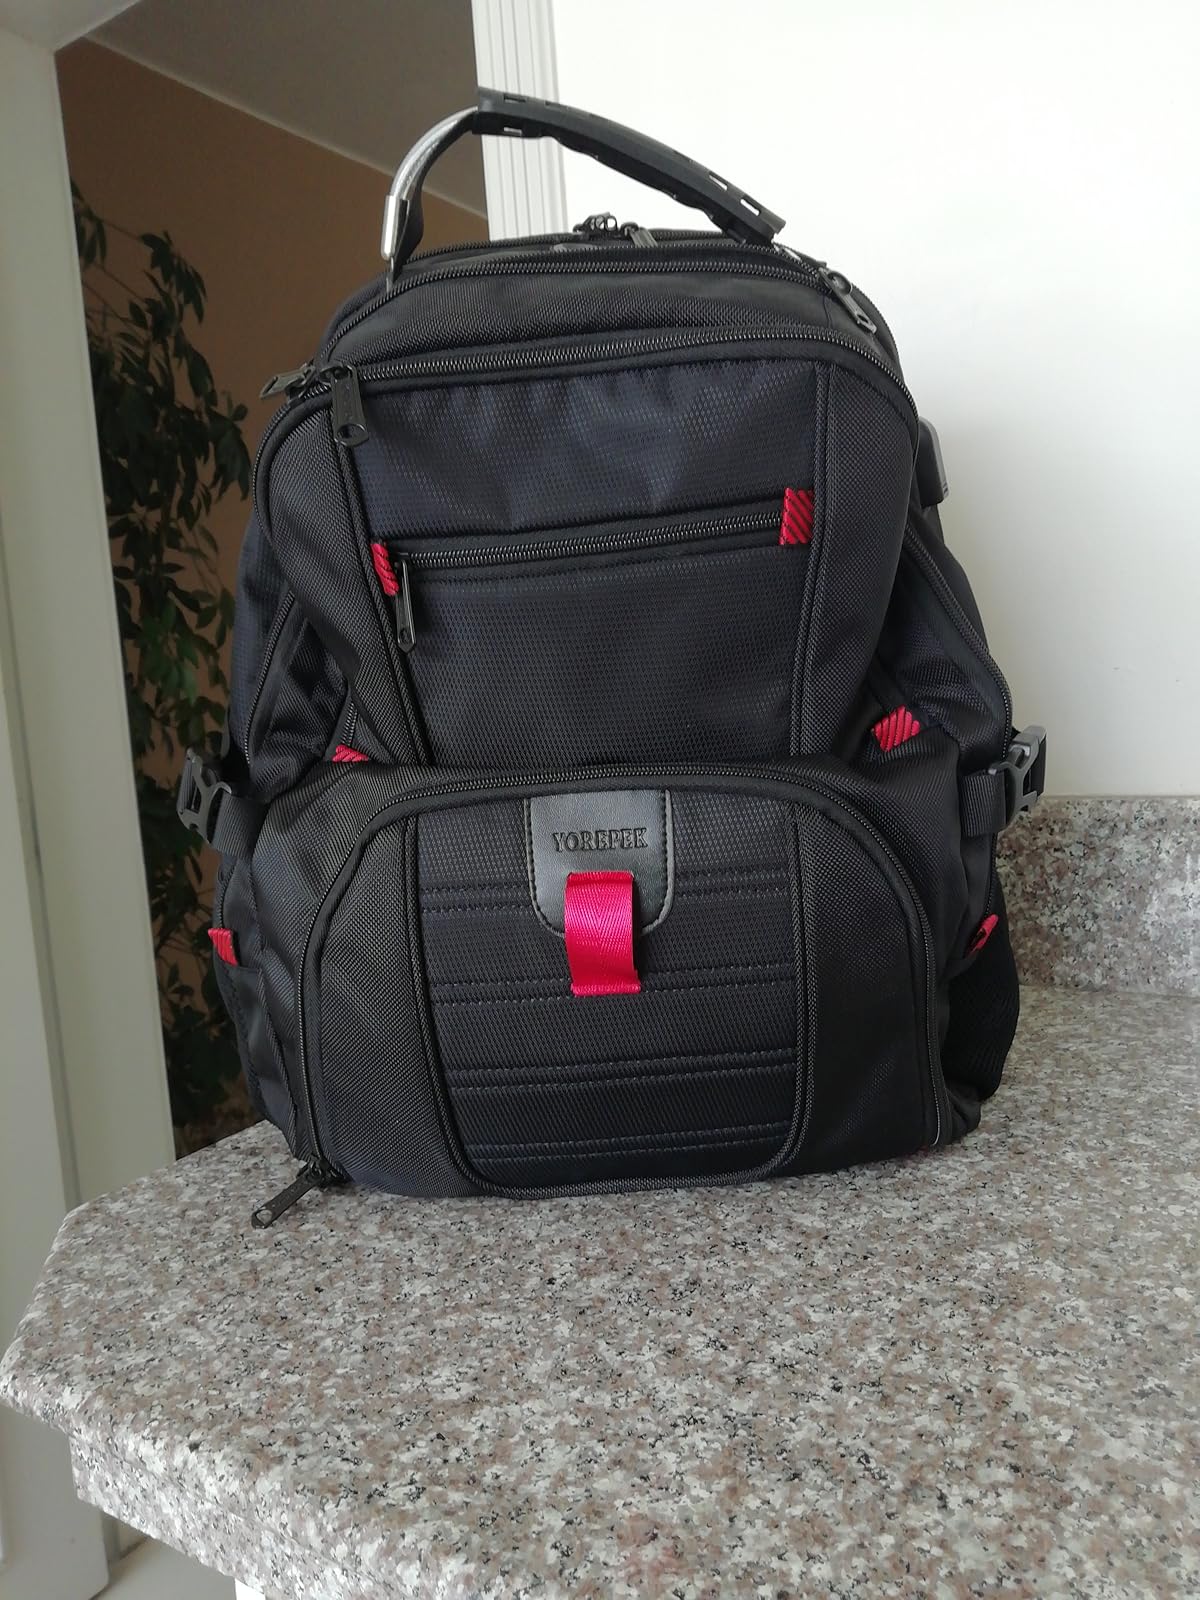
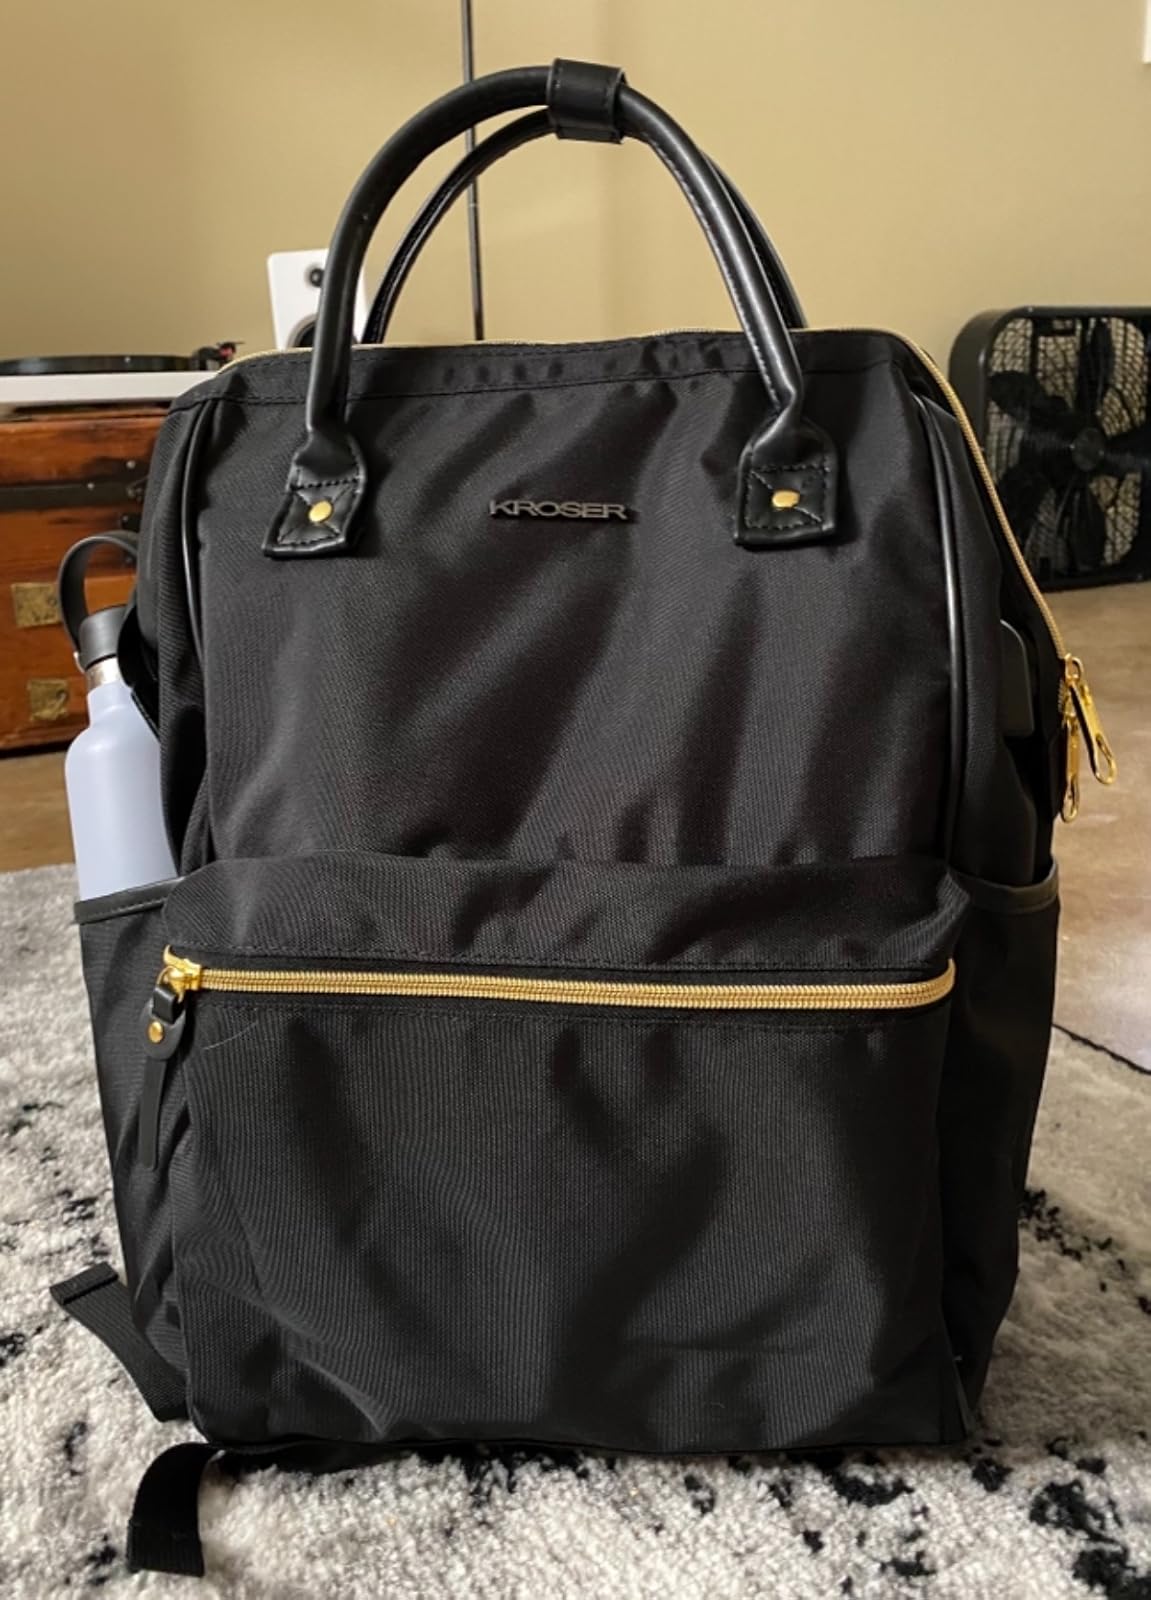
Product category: bag
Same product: no